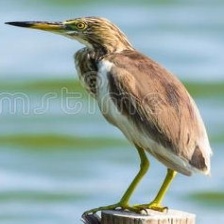
Species: CHINESE POND HERON
Scientific name: ARDEOLA BACCHUS
ImageNet parent category: little_blue_heron